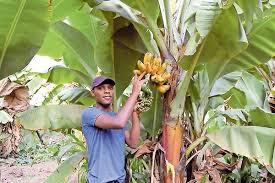
Mwanaume huyu ameshikilia ndizi ambayo imeweza kukomaa na kuiva ikiwa kwa mgomba wake. Kando yake kuna ndizi mingi sana kuashiria kuwa hili ni shamba au eneo la kupanda mimea kama ndizi.